Harold McKenna

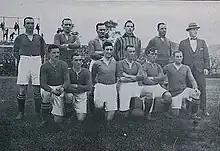
Third Lanark team during 1923 tour – McKenna kneeling, third from left

Hugh Harold McKenna (1895–1985) was a footballer who played as a left half or centre half.